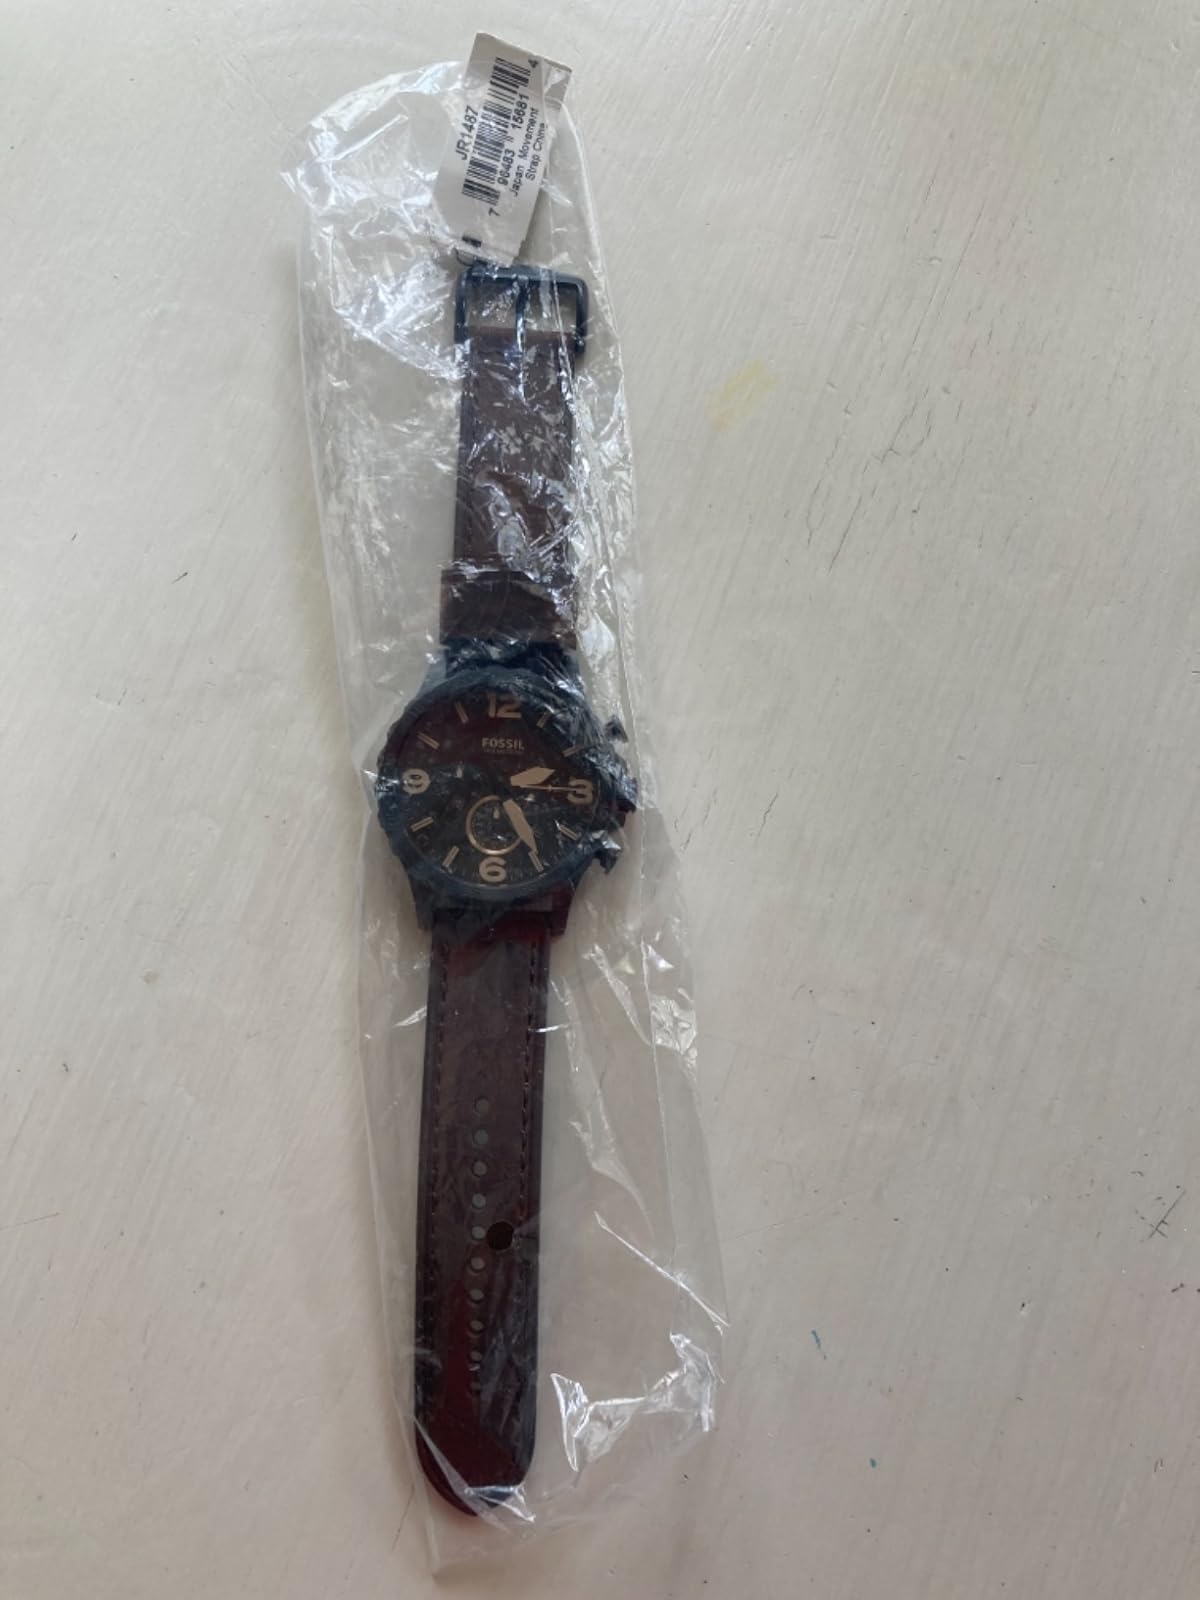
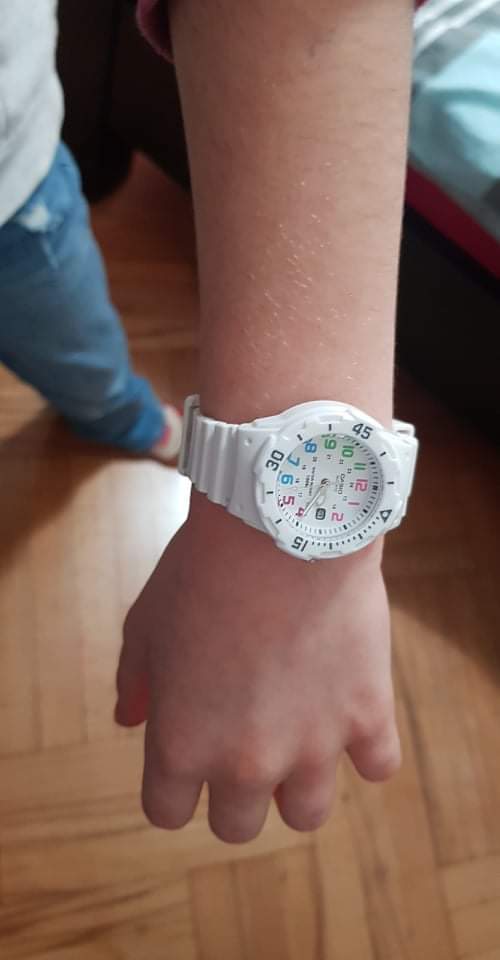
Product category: accessories_watch
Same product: no